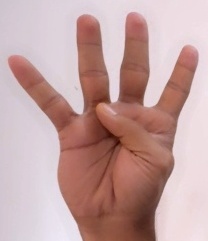
ASL sign: 4